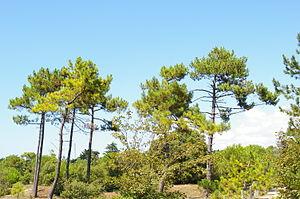
La Forêt domaniale des Pays de Monts à Saint Jean de Monts
La forêt domaniale des Pays-de-Monts, également désignée sous le nom de forêt de Monts, est une forêt domaniale s’étirant sur les dunes du littoral du nord de la Vendée.
La bourrine est une habitation traditionnelle du marais breton vendéen, les murs sont construits avec un mélange de terre, sable, eau et paille couverte d'une toiture de roseaux, elle est un exemple de l'exploitation des ressources locales pour la construction de bâtiments.